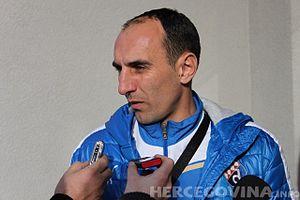
Krunoslav Jurčić est un footballeur international croate né le 26 novembre 1969 à Grude. Il évoluait au poste de milieu défensif.